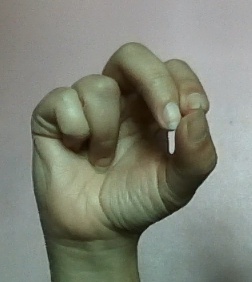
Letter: gaaf